Grove Road Cemetery, Harrogate

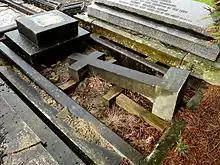
1894 grave of Rev. Charles Farrar Forster, in Harlow Hill Cemetery, 2014

Following the Grove Road Cemetery incident, an improvement notice was served on Harrogate Council, "requiring it to accelerate its memorial testing programme". Seeing this, many councils feared claims of maladministration if they did not lay down their gravestones quickly. A 2010 study by Luke Bennett and Carolyn Gibbeson suggested that some over-zealous councils, possibly spurred on by the insurance industry, had risked damaging historical artefacts and distressing the bereaved, because the monuments were left lying and were not reinstated. On some occasions there had been complaints, by the bereaved and by newspapers, of desecration. By 2010 the panic was subsiding. The Health and Safety Executive (HSE), which had advised the laying down of the stones, revised its position to say that "cemetery owners should have regard to their own industry best practice on the issue", and later revised it again, to say that "the memorial safety risk should be seen in context – and the issue handled with the "utmost sensitivity"", supporting a consistory court decision in Leicester, 2006. However, as of 2022, many gravestones were still not reinstated. Grove Road Cemetery was tidied by the council in 2021, but it still had some monuments lying down.